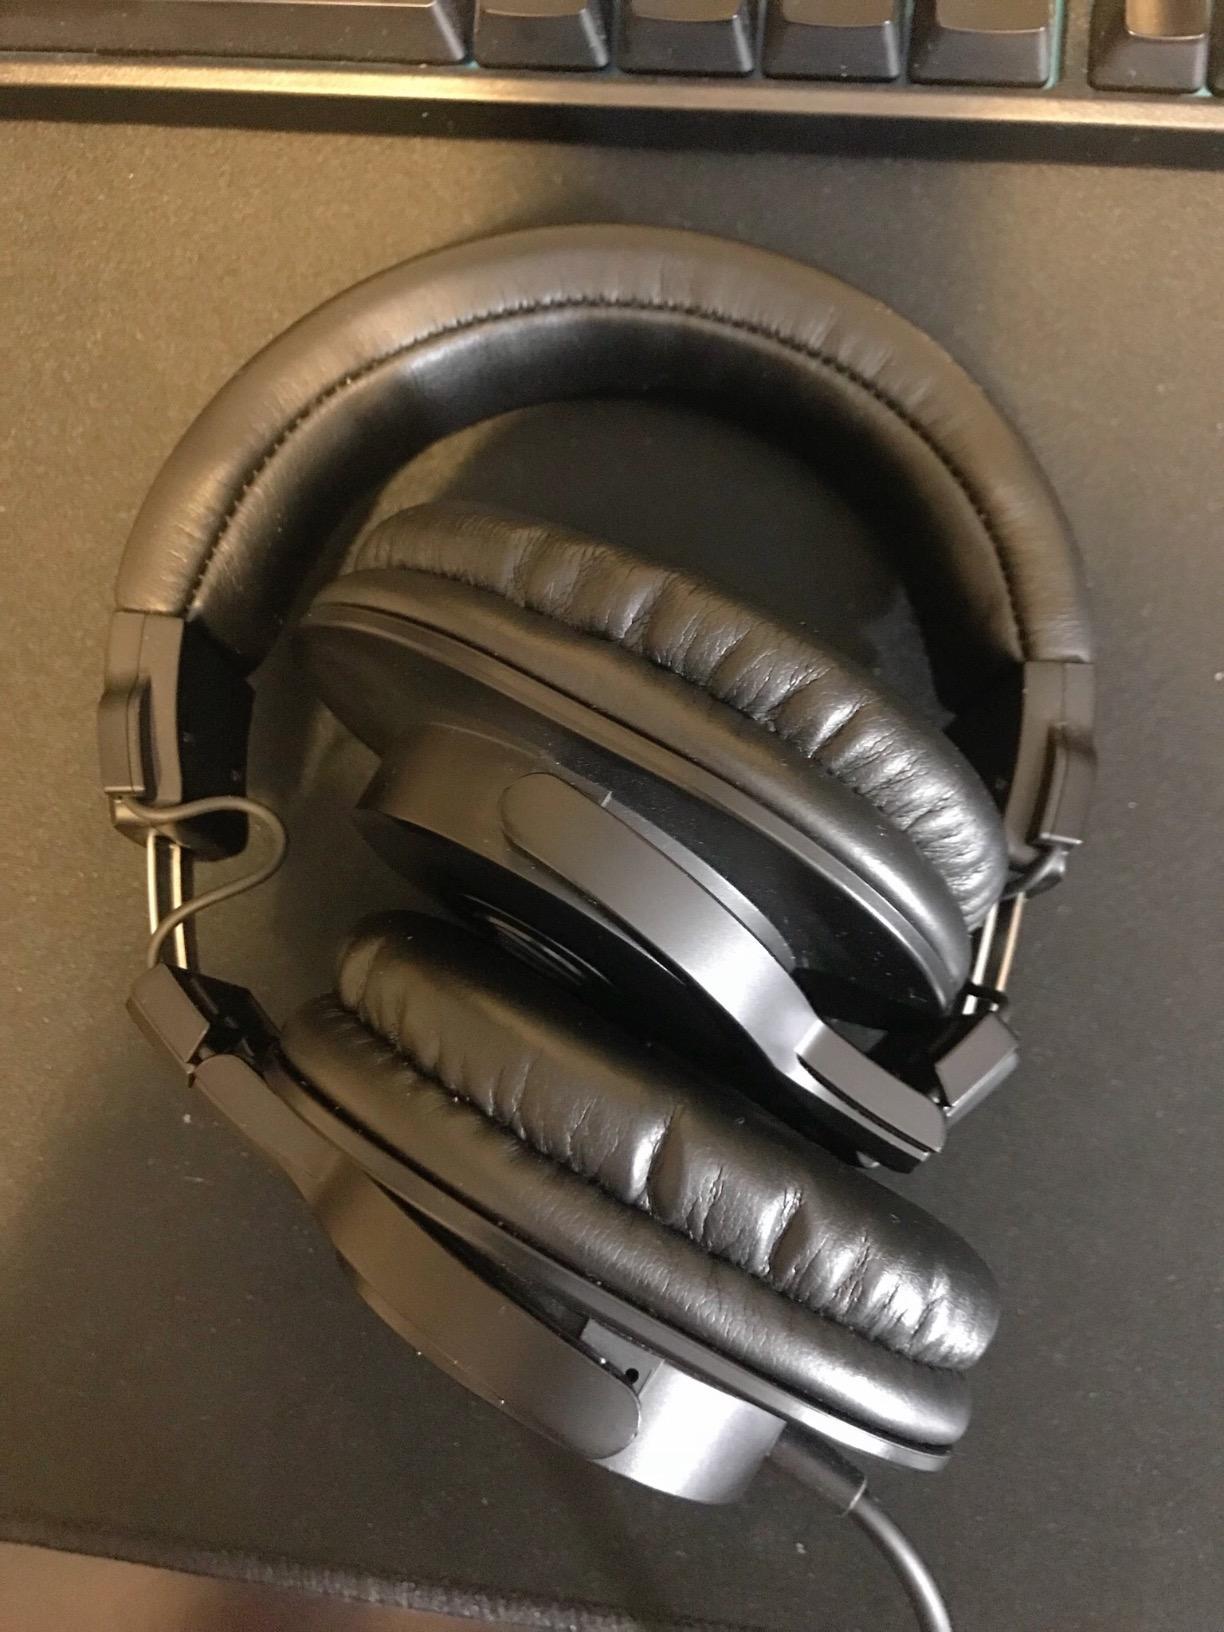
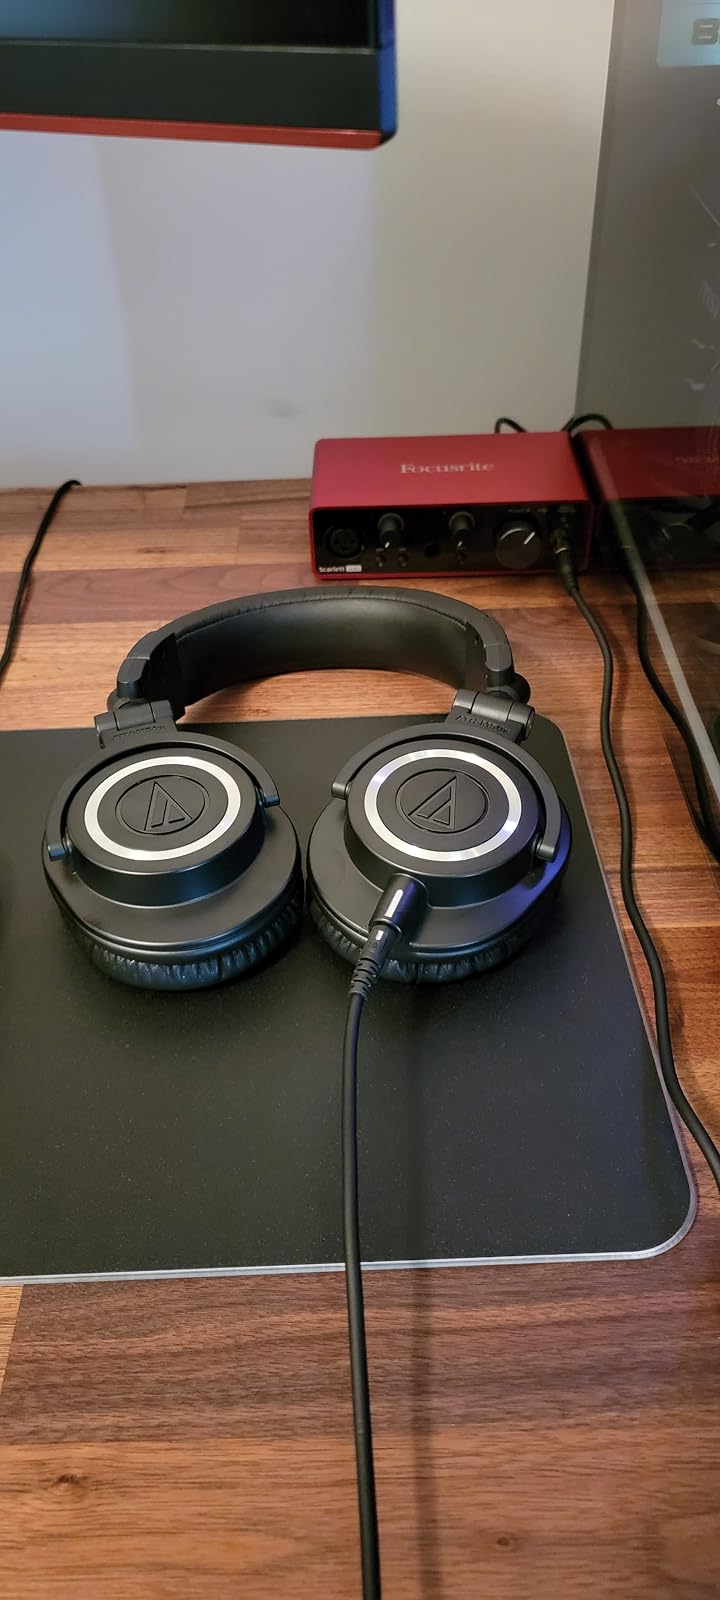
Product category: headphones
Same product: no